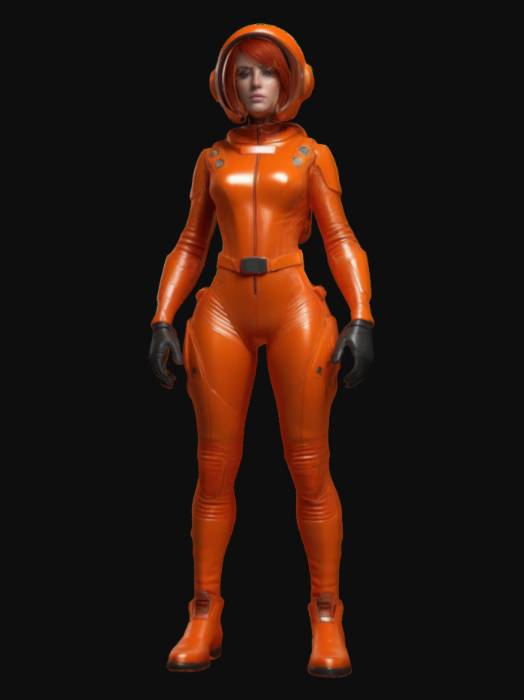
미적 점수 (1~10점): 6